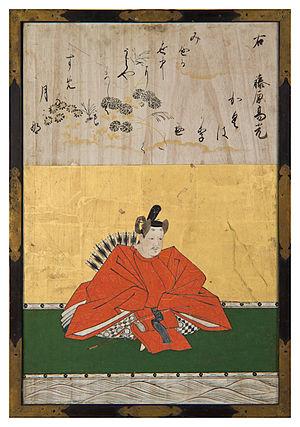
La généalogie des peintres de l'école Kano permet de mieux comprendre comment, au sein de cette école de peinture officielle qui a irrigué l'art pictural japonais du XVIᵉ siècle au XIXᵉ siècle, les générations se sont succédé au sein de ce qui était également une famille - en plus d'une école de peinture. En effet, les écoles picturales japonaises évoluaient en général par désignation d'un disciple préféré pour prendre la succession du maître, mais beaucoup plus rarement, comme c'est pourtant ici le cas, par succession au sein d'une même famille.
Kanō Yasunobu, surnommé Shirojirō et Genshirō, et connu sous les noms de pinceau Eishin, Bokushinsai, Seikanshi et Ryōfusai, né en 1613 et mort en 1685, est un artiste japonais, peintre d'animaux et dessinateur de l'École Kanō, du XVIIᵉ siècle.
Fujiwara no Takamitsu est un poète de waka du milieu de l'époque de Heian et un noble japonais. Il fait partie de la liste des trente-six grands poètes. Son père est Fujiwara no Morosuke et sa mère Masako Naishinnō.